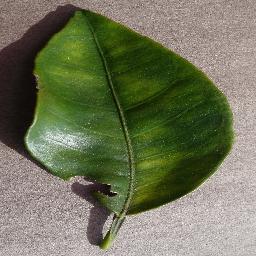
Label: Orange___Haunglongbing_(Citrus_greening)